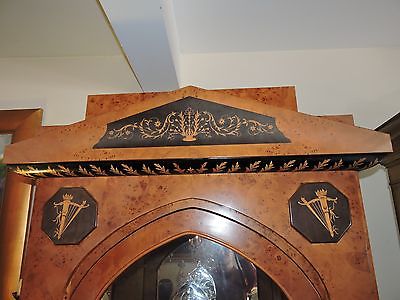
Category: cabinet